Seidenhauskaserne

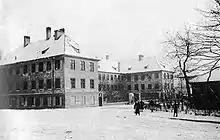
Seidenhauskaserne, 1895

The Seidenhauskaserne (literally "silk house kaserne"), also called Artillerie-Kaserne, was a small military facility of the Bavarian army, located at "Hofgarten Strasse 1" in Munich, Germany, which existed from 1808 until 1899.